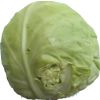
Label: white_cabbage